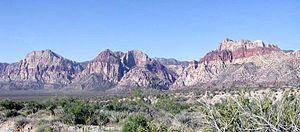
Les Golden Knights de Vegas sont une franchise professionnelle de hockey sur glace qui évolue dans la Ligue nationale de hockey à partir de la saison 2017-2018. Elle est basée à Las Vegas, située dans l'État du Nevada, aux États-Unis, et est membre de la division Pacifique de l'association de l'Ouest.
Le Red Rock Canyon est protégé par la Red Rock Canyon National Conservation Area depuis 1990. Il est situé à 20 km à l'ouest de Las Vegas dans l'État du Nevada, au sud-ouest des États-Unis. Il appartient au milieu aride du désert des Mojaves. Red Rock Canyon présente une succession de parois de grès rouge dont la plus haute mesure 1 000 mètres de haut. Son point culminant est Bridge Mountain. Les pétroglyphes, ses signes et ses dessins gravés dans les rochers, révèlent une occupation préhistorique du site par les Amérindiens. La réserve reçoit chaque année plus d'un million de visiteurs.